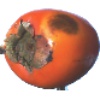
Label: kaki